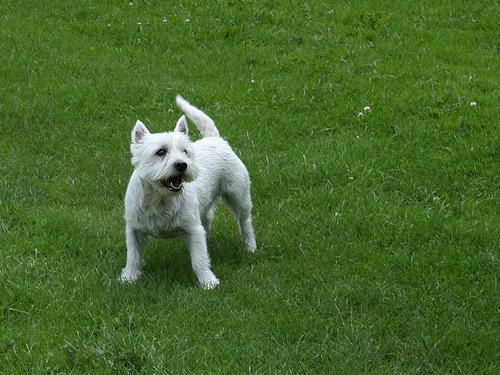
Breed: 209-n000040-West_Highland_white_terrier